Danielle Deadwyler

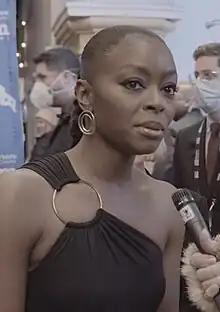
Deadwyler in 2023

In 2021, Deadwyler played the role of Cuffee in the Netflix western film "The Harder They Fall". The character was inspired by Cathay Williams. The film and her performance received positive reviews from film critics. Deadwyler received a NAACP Image Award for Outstanding Supporting Actress in a Motion Picture nomination for her performance and well as number of Best Ensemble awards. Later in 2021, Deadwyler played Miranda Carroll in the miniseries "Station Eleven". Also that year, she was in the Netflix miniseries "From Scratch", based on Tembi Locke's memoir. Deadwyler played the role of lead character' older sister, receiving positive reviews.